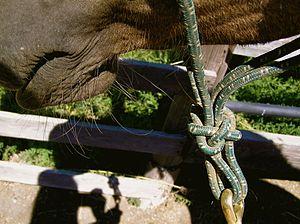
Un licol éthologique, parfois nommé licol américain ou licol à nœuds, est un licol de travail pour les chevaux, généralement conçu en cordelette. Inventé aux États-Unis par des chuchoteurs inspirés du bosal des vaqueros, il se diffuse en Europe à partir des années 2000, avec la vague d'engouement pour l'équitation éthologique. Cet outil est adopté par des cavaliers reconnus, en particulier Michel Robert.